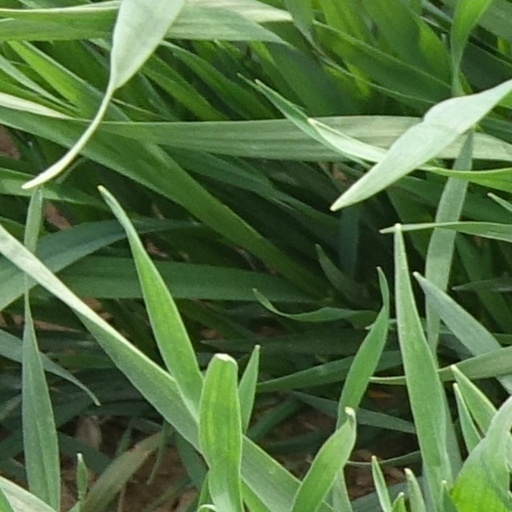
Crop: wheat